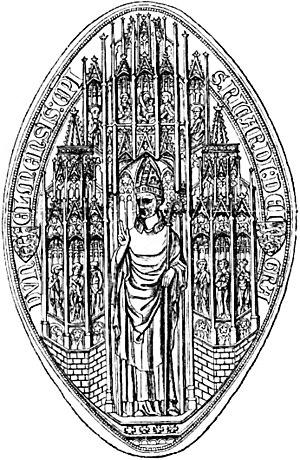
Richard de Bury, né Richard Aungervill à Bury St Edmunds en 1287, a été évêque de Durham en Angleterre de 1333 à 1345.